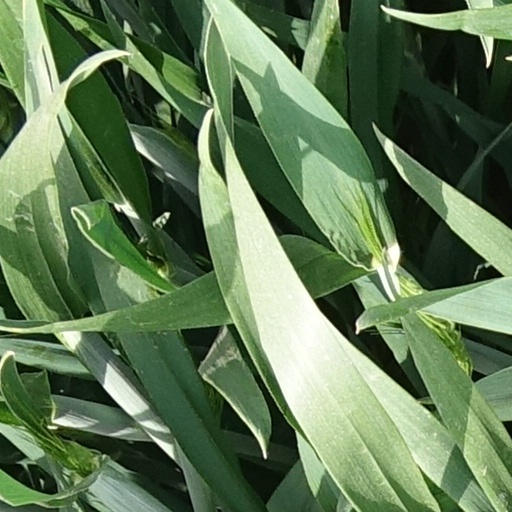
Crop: wheat